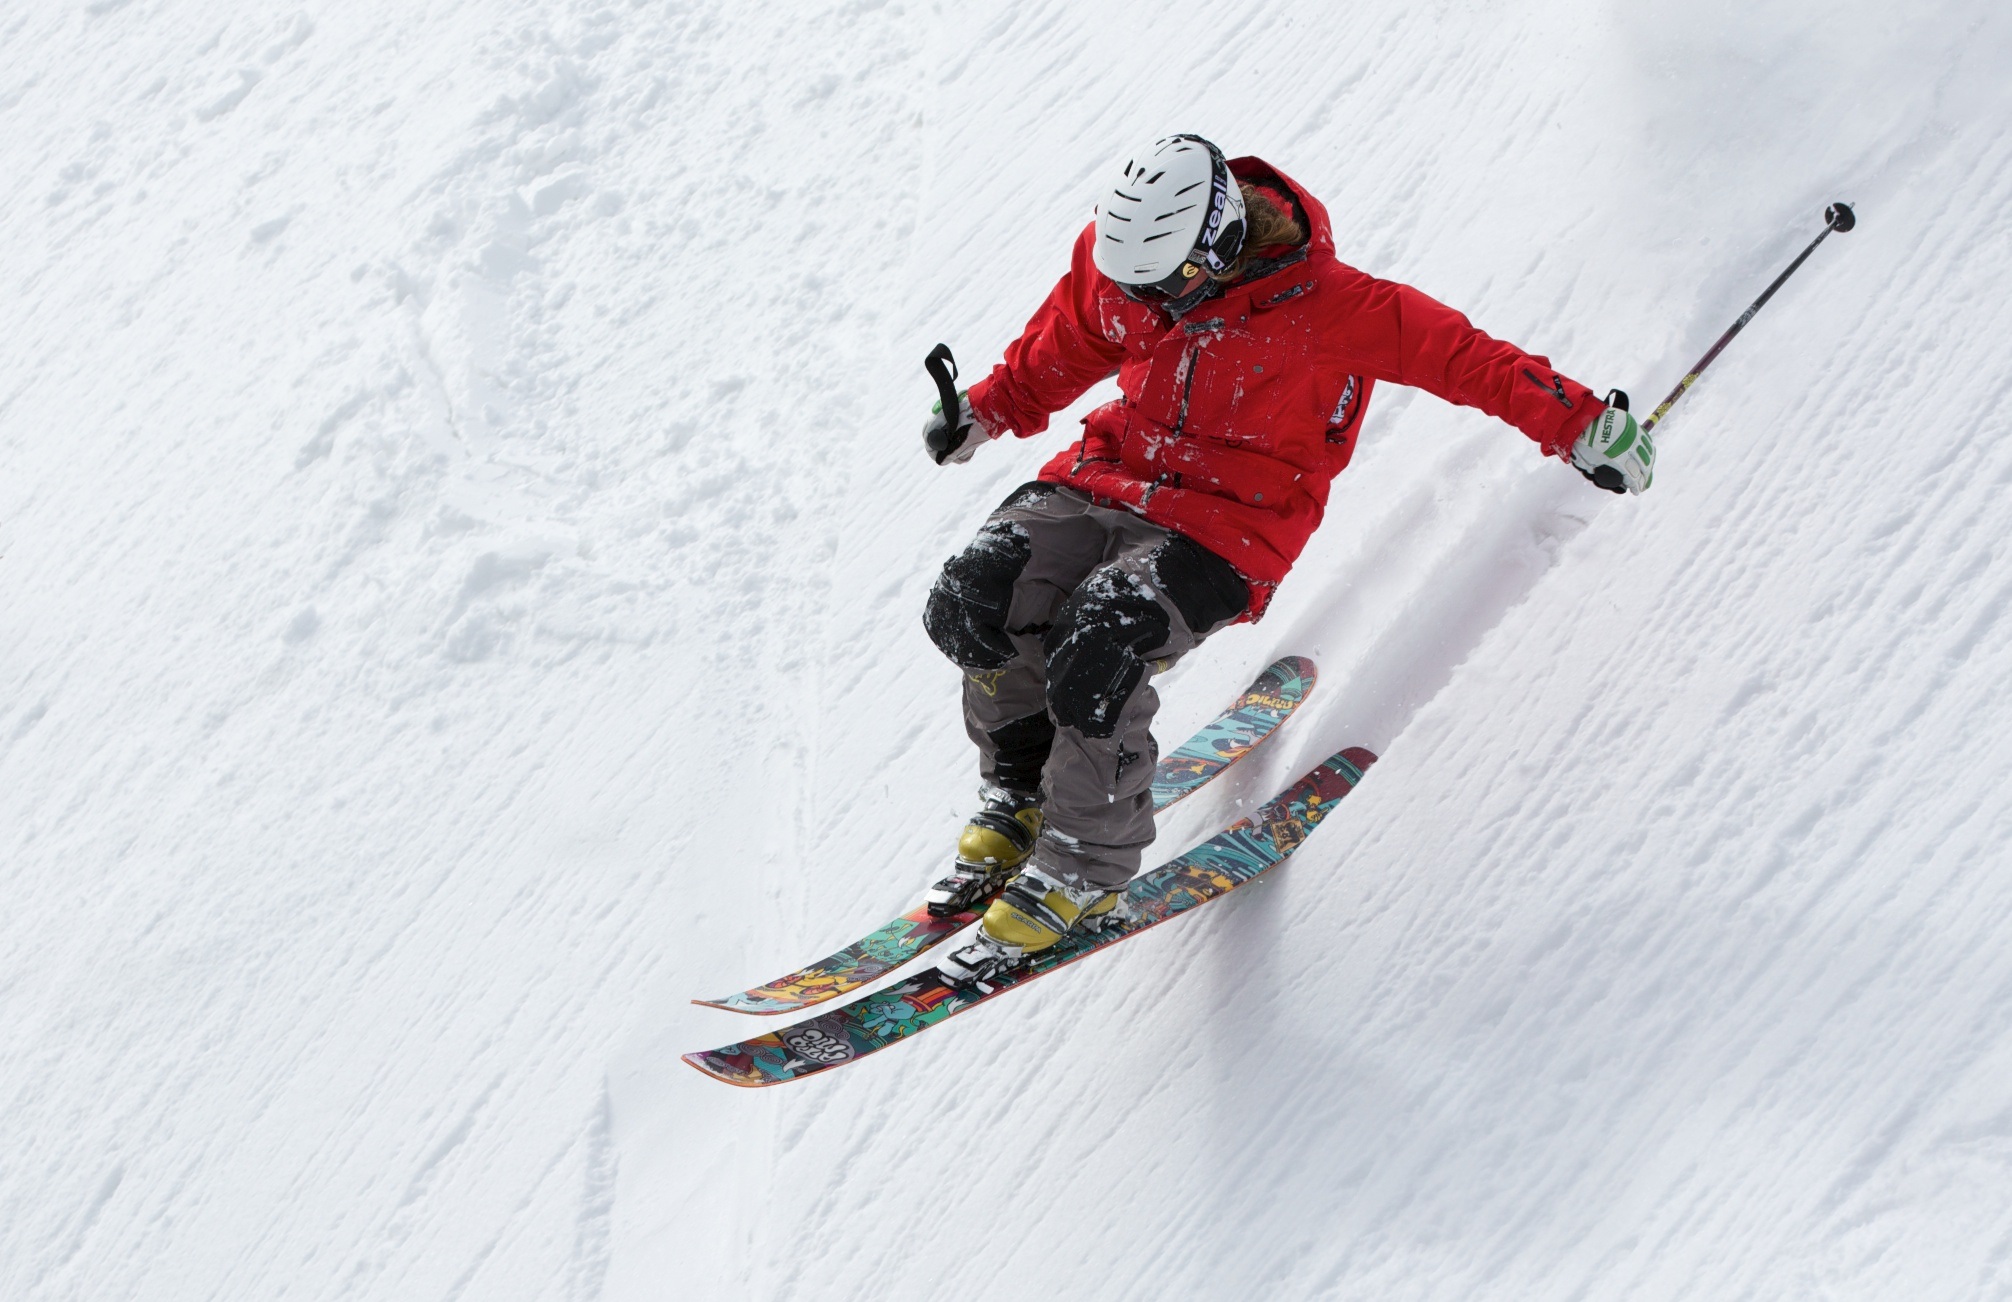
man, mountain, snow, cold, winter, sport, steep, snowboard, extreme sport, skiing, sports equipment, winter sport, sports, cool, downhill, ski, snowboarding, ski equipment, alpine skiing, telemark skiing, freestyle skiing, ski cross, nordic combined, slalom skiing